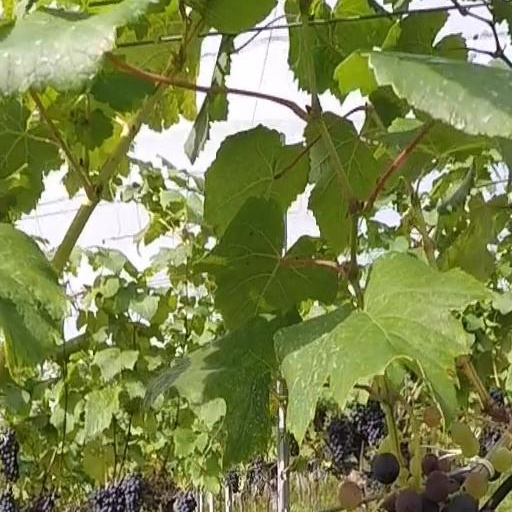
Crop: grape